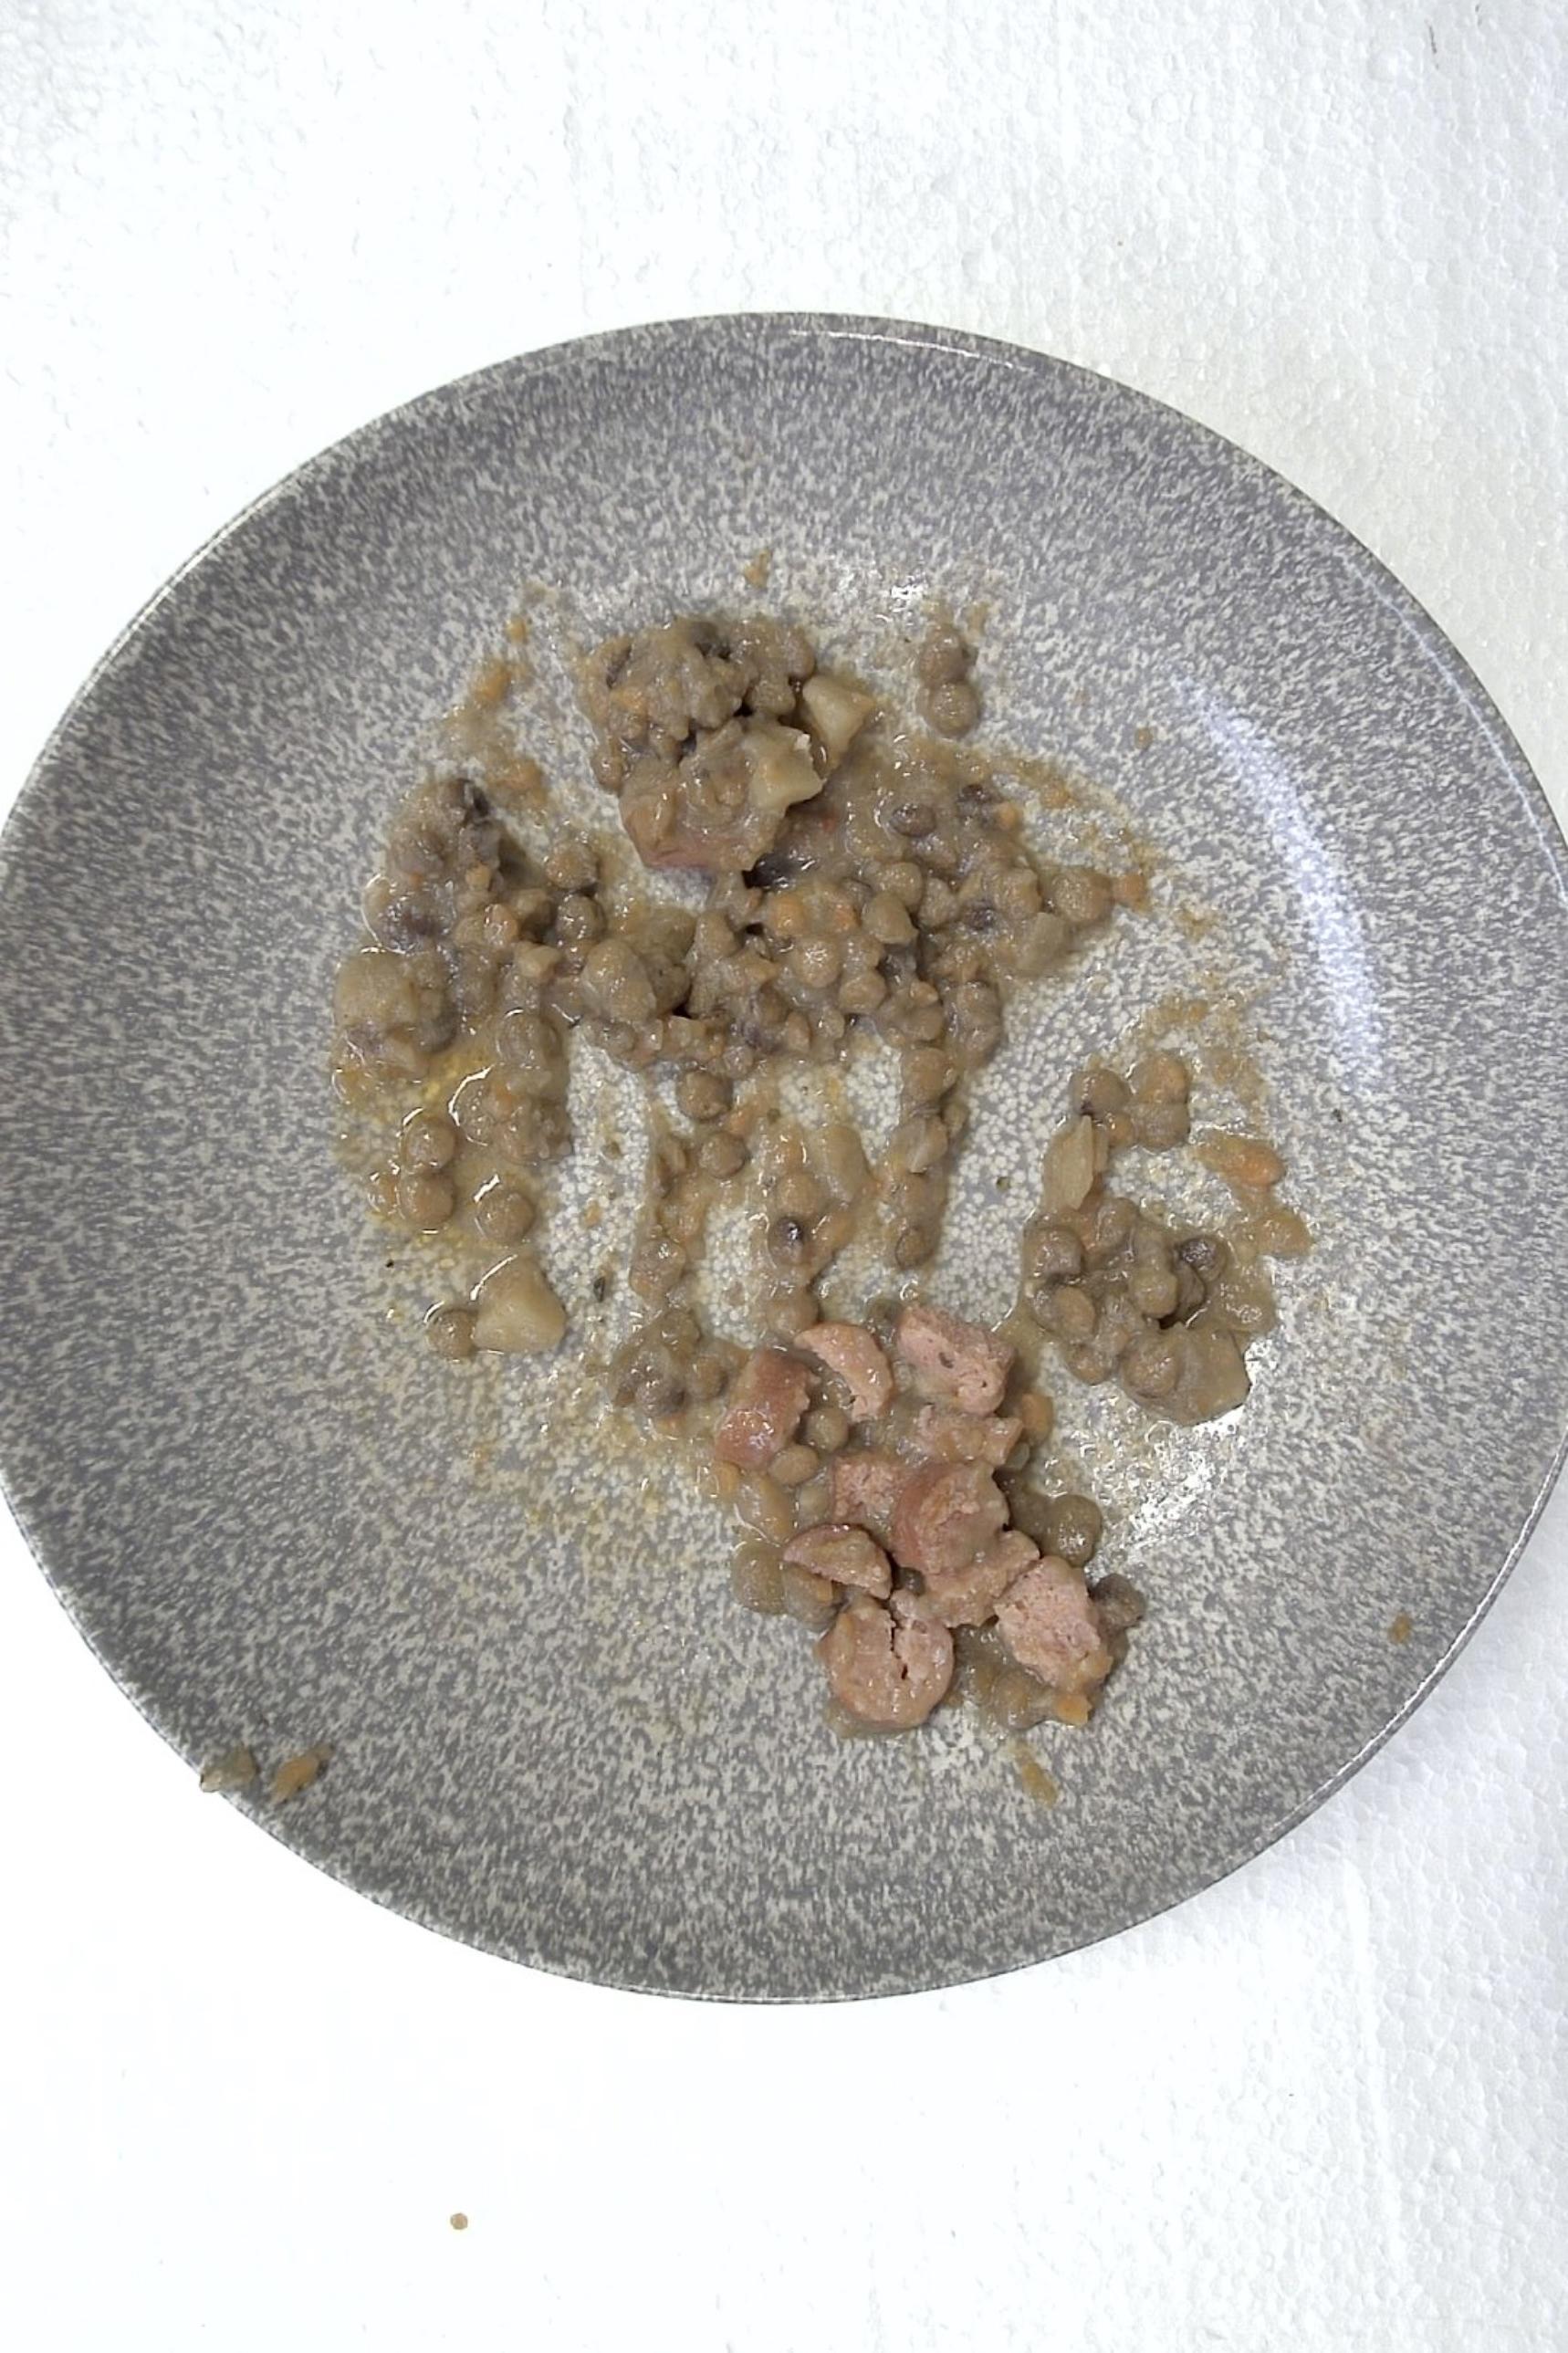
Dish: Klassischer Linseneintopf mit Mettwurst
Portion size: Normale Portion
Ingredients: lentil-stew, ham-sausage
Weight as served: 360 g
Energy as served: 424.8 kcal (1.779,680 kJ)
Fat: 23.24 g (saturated: 9.08 g)
Carbohydrates: 32.04 g (sugar: 5.32 g)
Protein: 19.32 g
Salt: 3.84 g
Weight after return: 0 g
Energy after return: 0 kcal